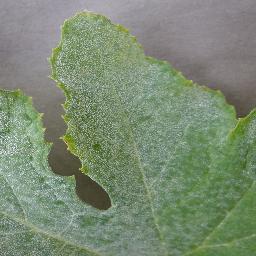
Label: Squash___Powdery_mildew